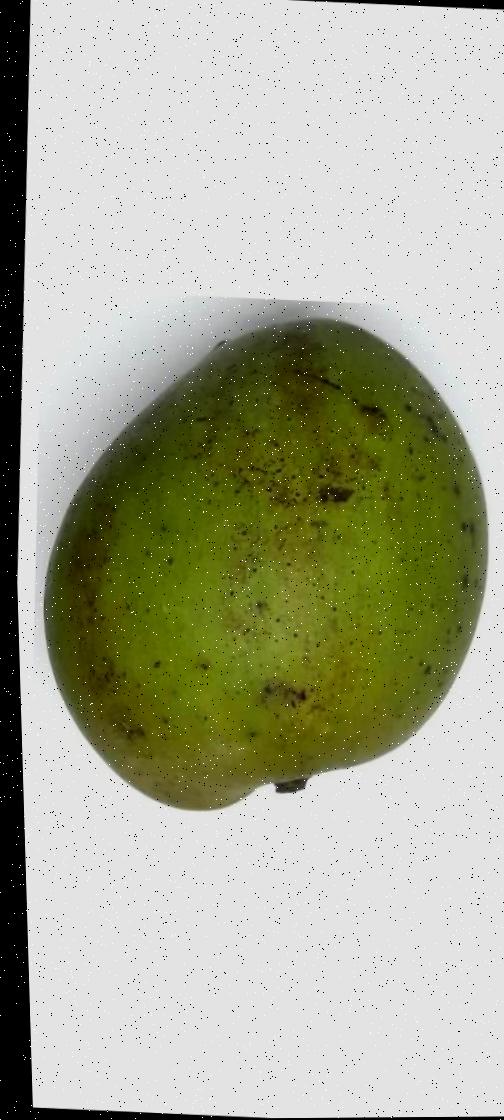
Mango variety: Harivanga